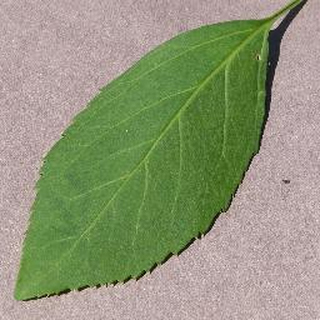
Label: healthy_cherry